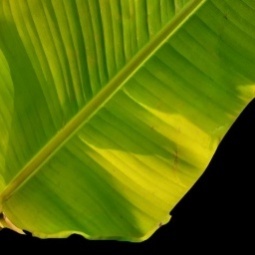
Label: Sulphur